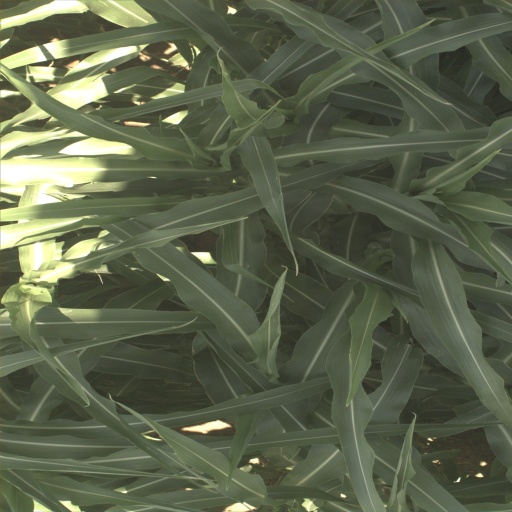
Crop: sorghum